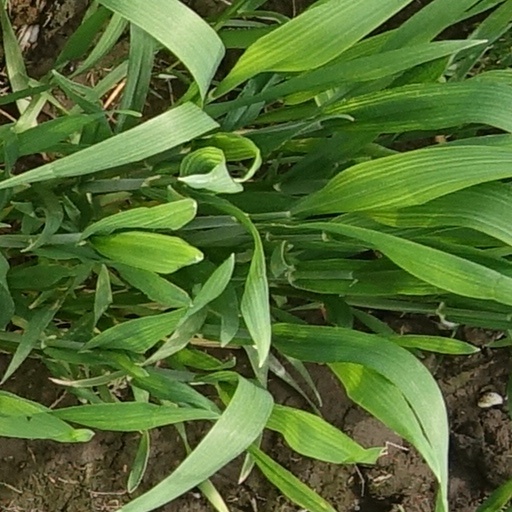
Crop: wheat